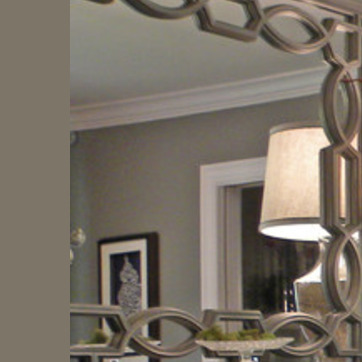
Material: mirror